The Old Maid (1939 film)

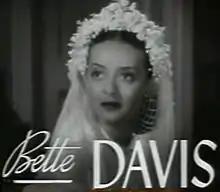
Bette Davis as Charlotte Lovell

This was the first film in which Davis had equal screen time with a female co-star. "I was never mad about the part," she recalled in her 1962 autobiography "A Lonely Life", and she proposed she play both Charlotte and Delia. Instead, the more colorful role of Delia went to Miriam Hopkins, with whom Davis had worked in Rochester, New York when the two were part of George Cukor's stock company, where Hopkins was the star and Davis the ingenue. Hopkins resented the fact Davis had won the Academy Award for Best Actress for "Jezebel", in which she recreated a role Hopkins had originated on Broadway, and she also was convinced Davis had an affair with Anatole Litvak during her marriage to the director, whom she was in the process of divorcing. As a result, she did everything she could to undermine her co-star's performance. "Miriam is a perfectly charming woman socially," Davis remembered. "Working with her is another story . . . Miriam used and, I must give her credit, knew every trick in the book. I became fascinated watching them appear one by one . . . Keeping my temper took its toll. I went home every night and screamed at everybody." Cinematographer Tony Gaudio complained that Hopkins kept altering the makeup designed by Perc Westmore in order to look considerably younger than Davis in the segments in which both were supposed to be aged. Both actresses cited illness for failing to appear on set at various times, and the production fell eleven days behind schedule.